Chitrangudi Bird Sanctuary

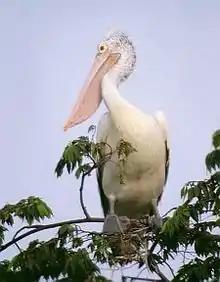
Near threatened spot-billed pelican

The breeding population of migratory waterbirds arrive here between October and February and include: spot-billed pelican, Asian openbill stork, grey heron, purple heron, pond heron, little egret and great egret.